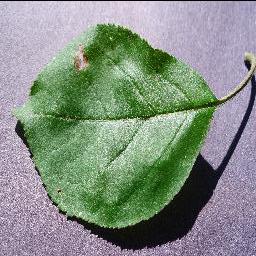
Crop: apple
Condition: black_rot